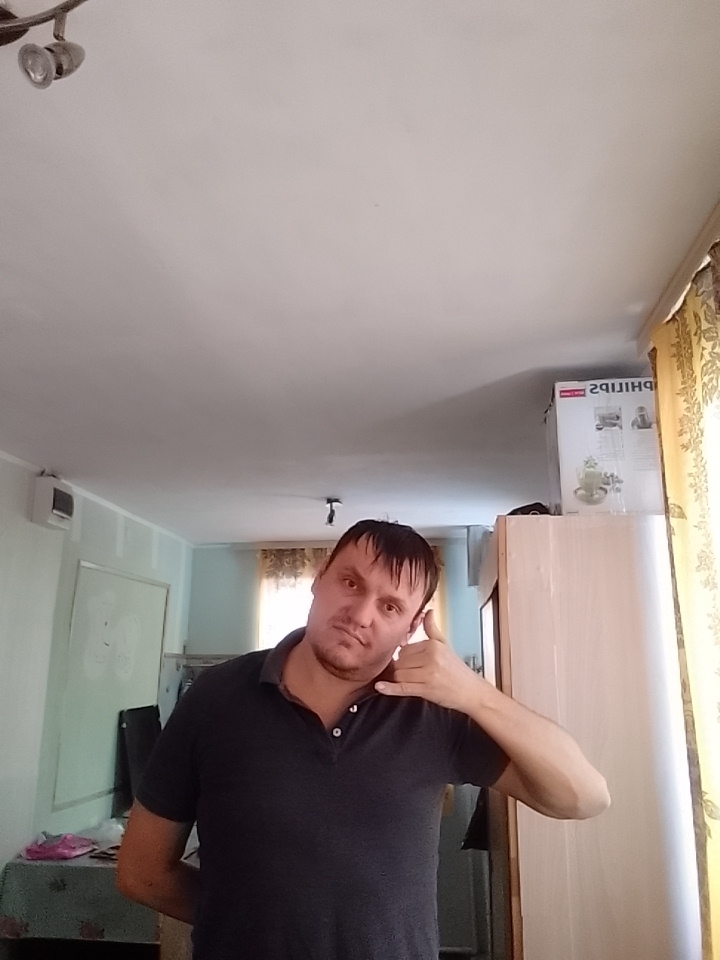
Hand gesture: call